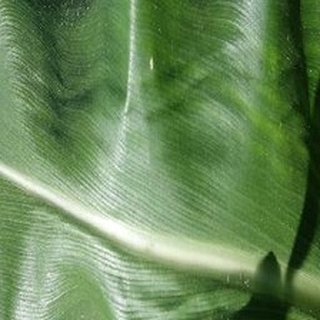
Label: healthy_corn